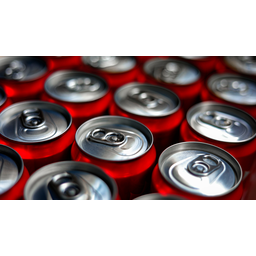
Label: metal